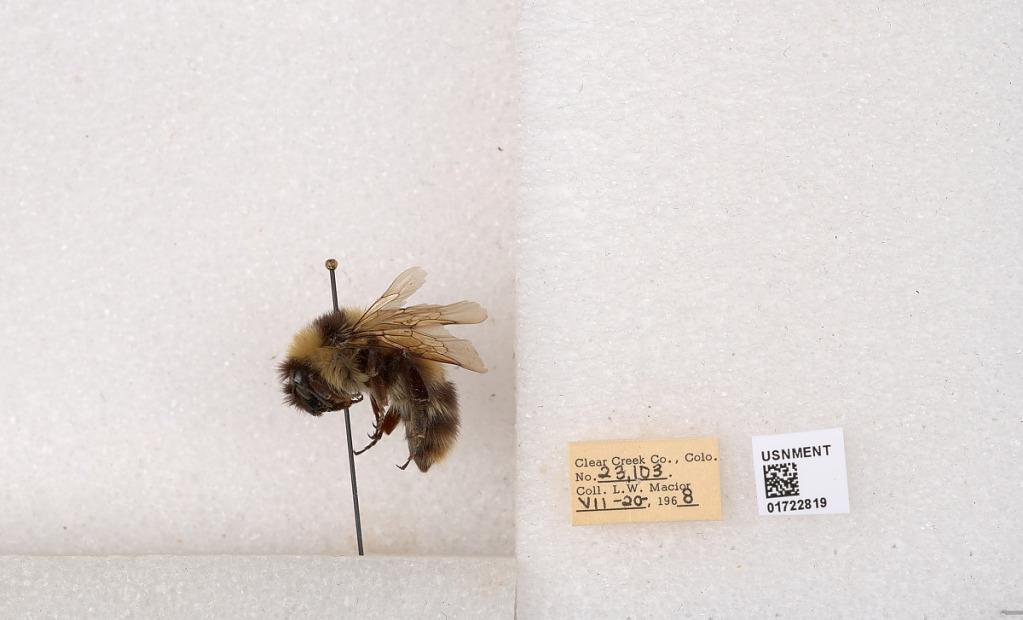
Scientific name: Bombus kirbyellus
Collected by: L. Macior
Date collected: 1968-7-20
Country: United States
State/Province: Colorado
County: Clear Creek
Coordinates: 39.6891, -105.644